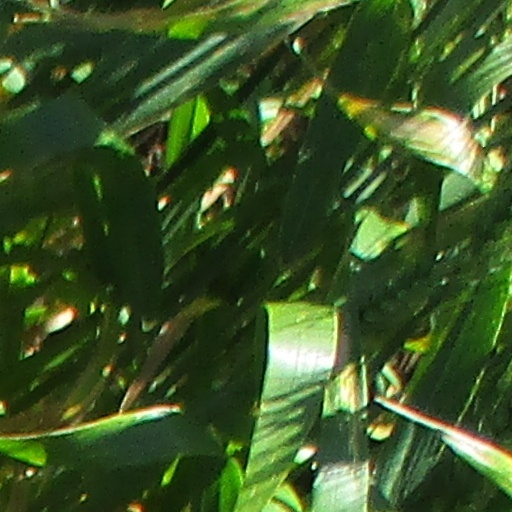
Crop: wheat